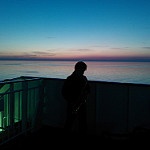
Label: sea